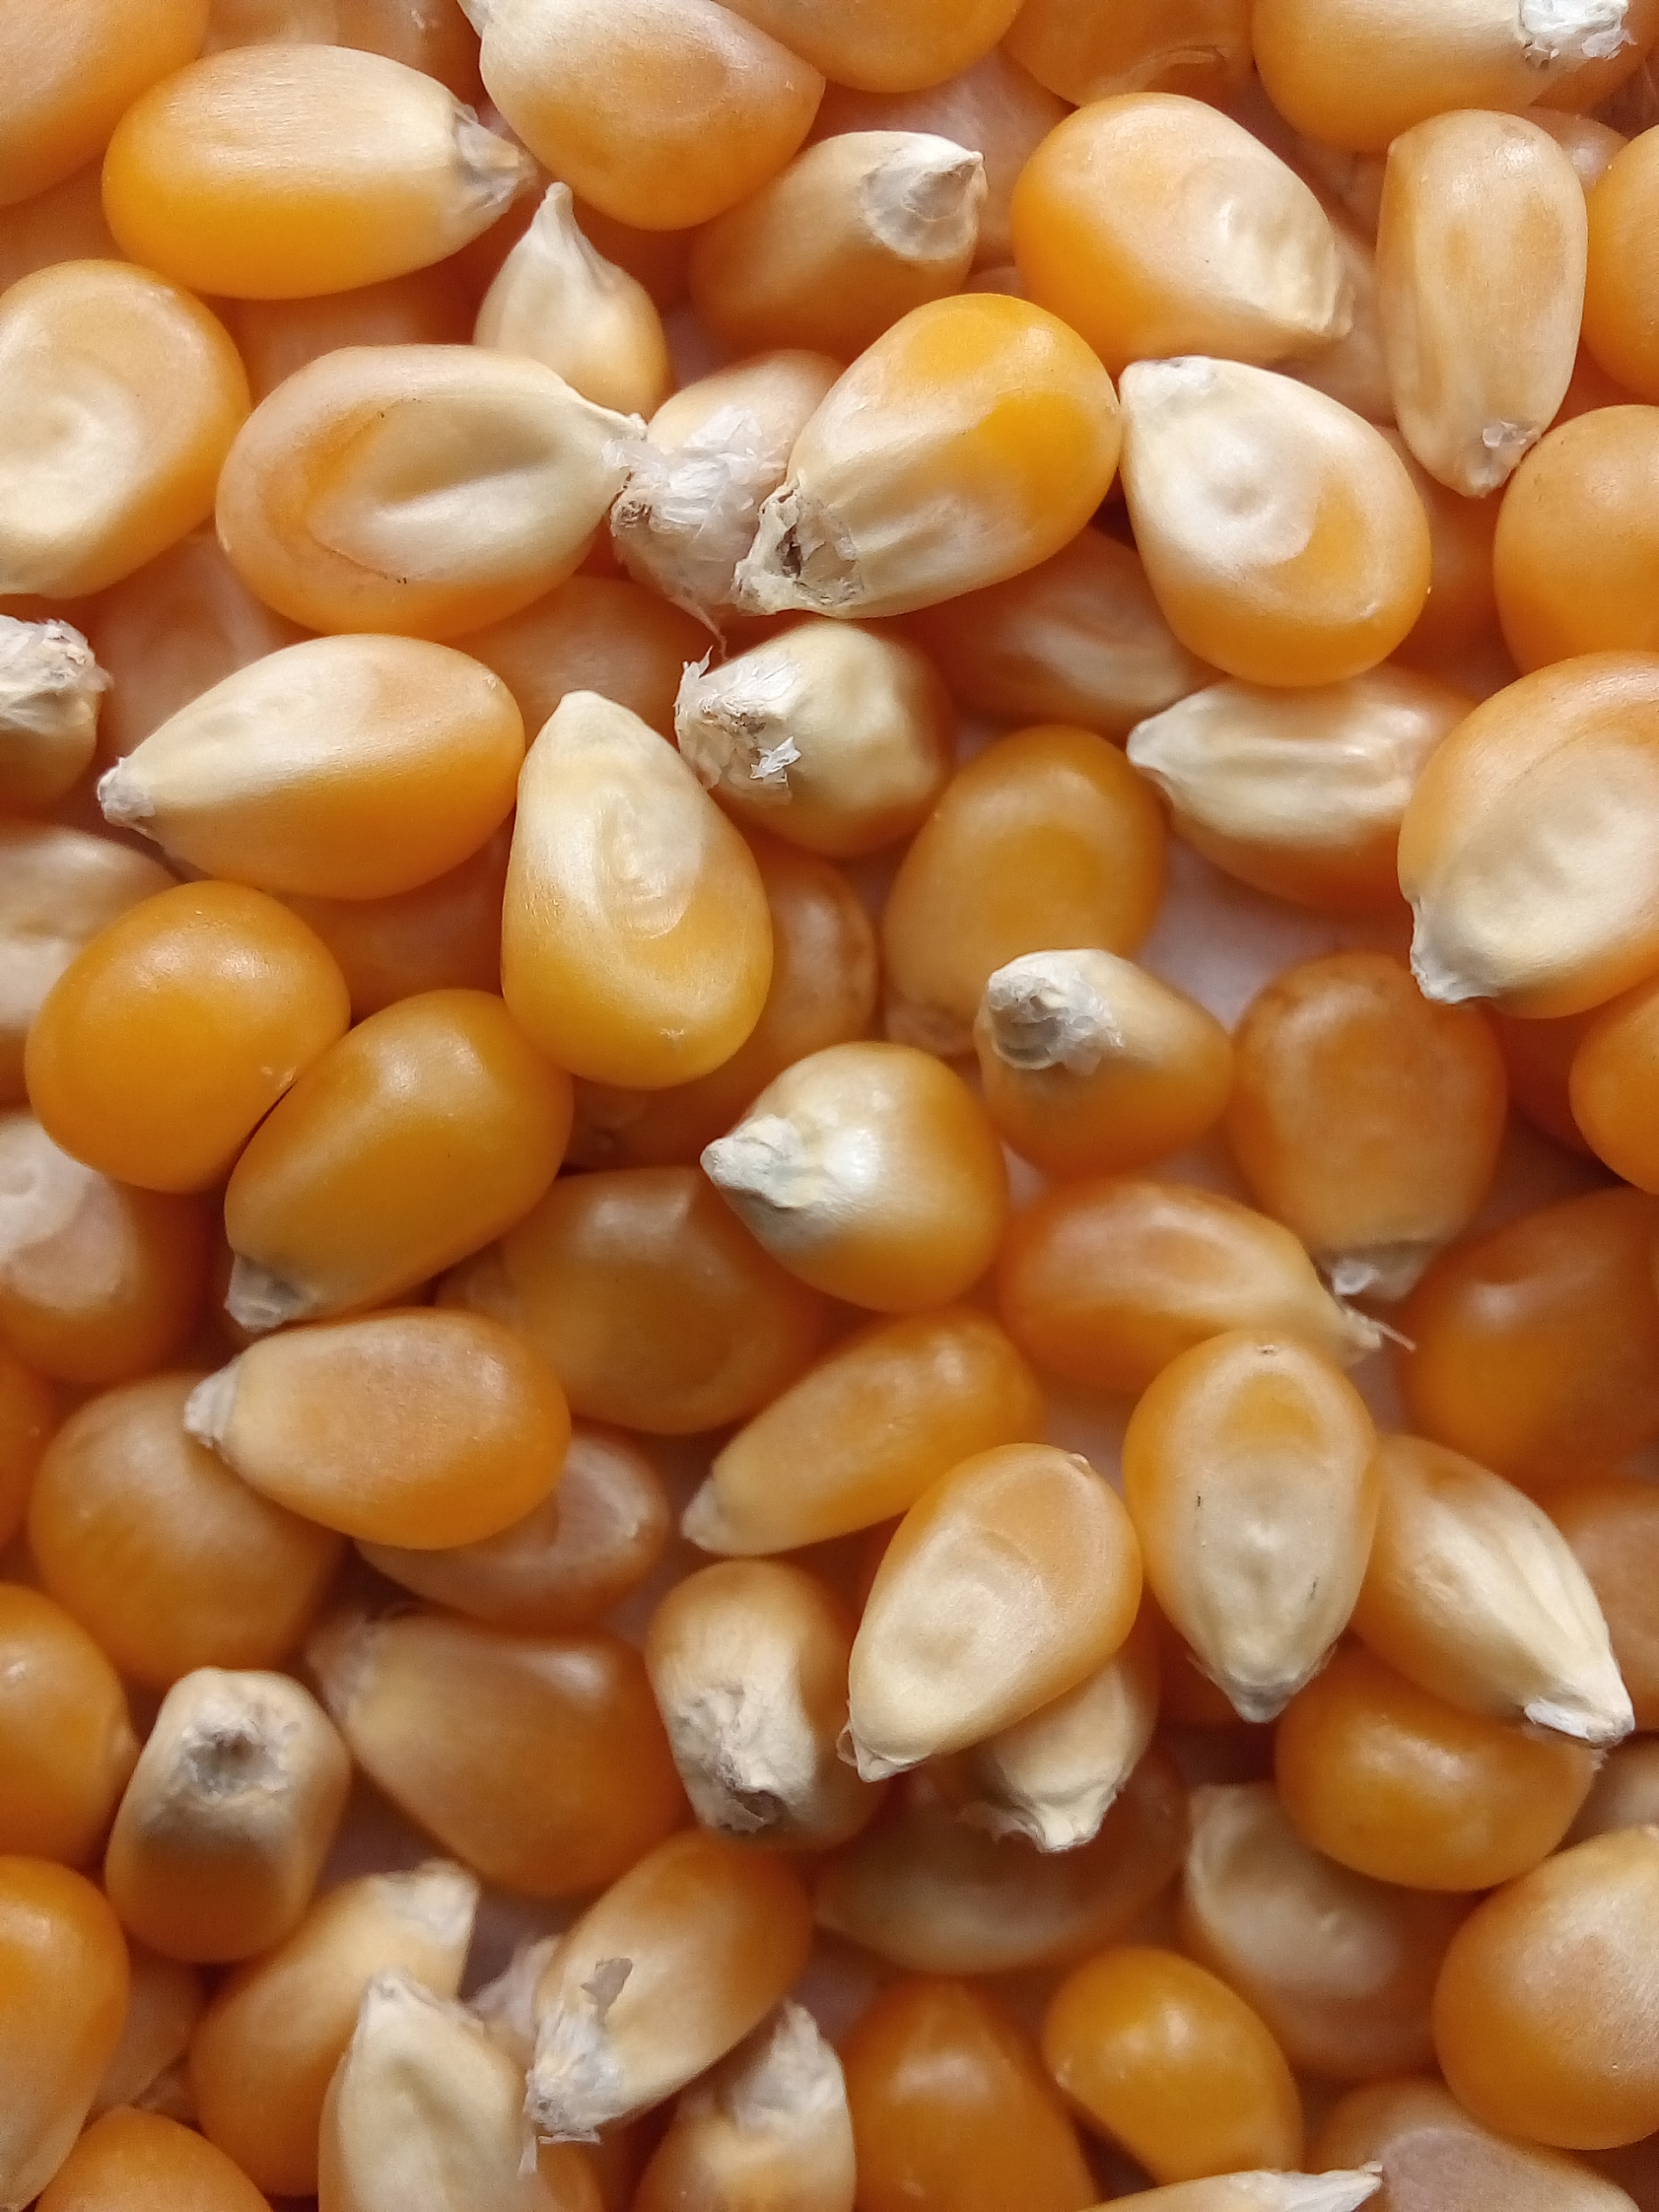
Rice seed variety: Unknown